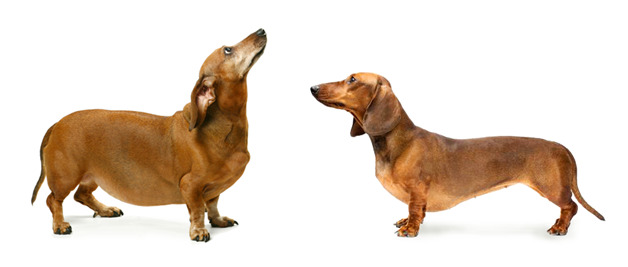
Adjective: fatter
Antonym: skinnier